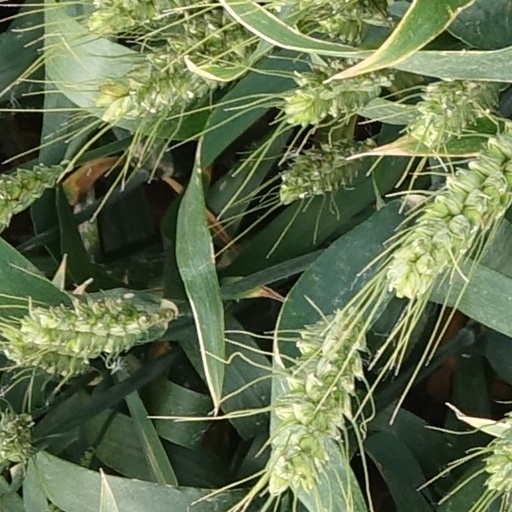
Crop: wheat